NGC 528

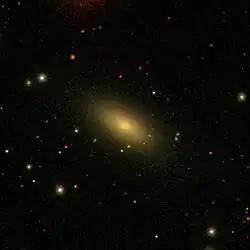
SDSS image of NGC 528

NGC 528 is a lenticular galaxy located in the constellation Andromeda. It is located an estimated 70 million parsecs from the Milky Way. The object was discovered on 22 August 1865 by the German-Danish astronomer Heinrich Ludwig d'Arrest.